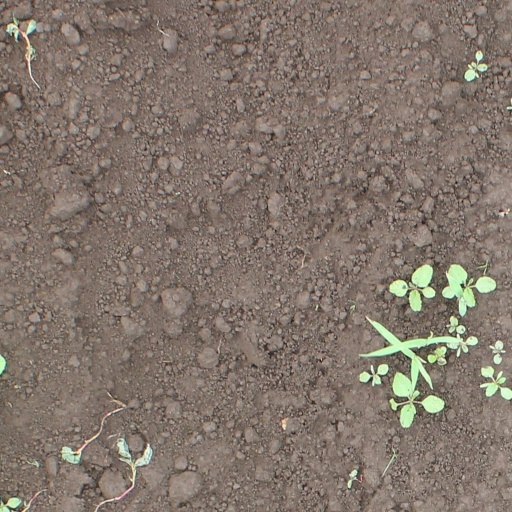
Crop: soybean